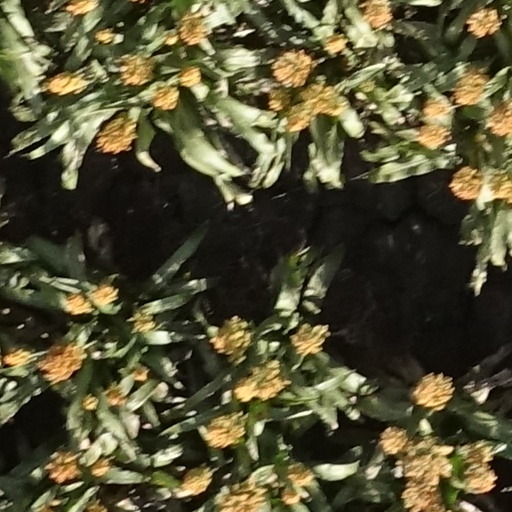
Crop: sorghum